Uranus

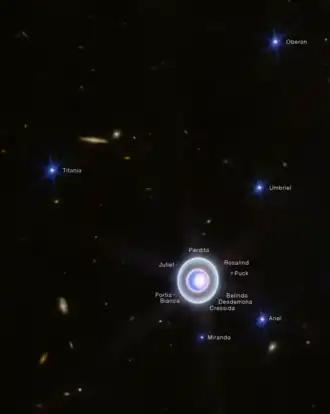
Uranus along with its five major moons and nine inner moons as taken by the James Webb Space Telescope's NIRCam.

In the 1990s, the number of the observed bright cloud features grew considerably, partly because new high-resolution imaging techniques became available. Most were found in the northern hemisphere as it started to become visible. An early explanation—that bright clouds are easier to identify in its dark part, whereas in the southern hemisphere the bright collar masks them—was shown to be incorrect. Nevertheless, there are differences between the clouds of each hemisphere. The northern clouds are smaller, sharper and brighter. They appear to lie at a higher altitude. The lifetime of clouds spans several orders of magnitude. Some small clouds live for hours; at least one southern cloud may have persisted since the "Voyager 2" flyby. Recent observation also discovered that cloud features on Uranus have a lot in common with those on Neptune. For example, the dark spots common on Neptune had never been observed on Uranus before 2006, when the first such feature dubbed Uranus Dark Spot was imaged. The speculation is that Uranus is becoming more Neptune-like during its equinoctial season.